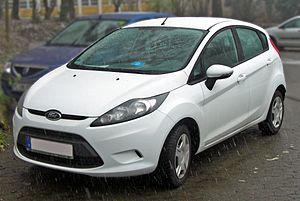
Le marché automobile français des voitures particulières en 2008 s'est établi à 2 050 289 unités vendues, soit une baisse de 0,7 % par rapport à 2007.